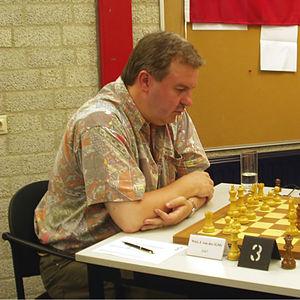
John van der Wiel est un grand maître néerlandais du jeu d'échecs.